Breathing apparatus

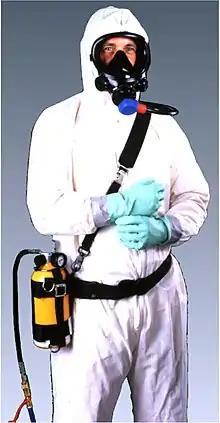
Airline supplied respirator with emergency gas supply cylinder.

The field of vision of the user of a full-face breathing mask or helmet is reduced by opaque parts of the helmet or mask. Peripheral vision can be particularly reduced in the lower areas due to the bulk of the demand valve. Helmet design is a compromise between low mass and inertia, with relatively small interior volume and viewports affording restricted field of vision, and large viewports with large interior volume. Siting the viewport close to the eyes helps provide a better view but is complicated by the need for sufficient clearance in front of the nose for a wide range of divers. Cylindrically curved viewports can introduce visual distortions underwater that can reduce the effectiveness of the diver at judging distance, but are common in masks used in air. Spherical viewport surfaces are generally used in recent atmospheric suits for structural reasons, and work well when the interior volume is large enough. They can be made wide enough for adequate peripheral vision. Field of vision in helmets is affected by mobility of the helmet. A helmet directly supported by the head can rotate with the head, allowing the user to aim the viewport at the target, but peripheral vision is constrained by the dimensions of the viewport. The weight in air and unbalanced buoyancy forces when immersed must be carried by the neck, and inertial and hydrodynamic loads must be carried by the neck. A helmet fixed to a breastplate or space suit is supported by the torso, which can safely support much greater loads, but it does not rotate with the head. The entire upper body must rotate to direct the field of vision. This makes it necessary to use larger viewports so the user has an acceptable field of vision at times when rotating the body is impractical. The need to rotate the head inside the non-rotatable helmet requires internal clearance, therefore a large volume.